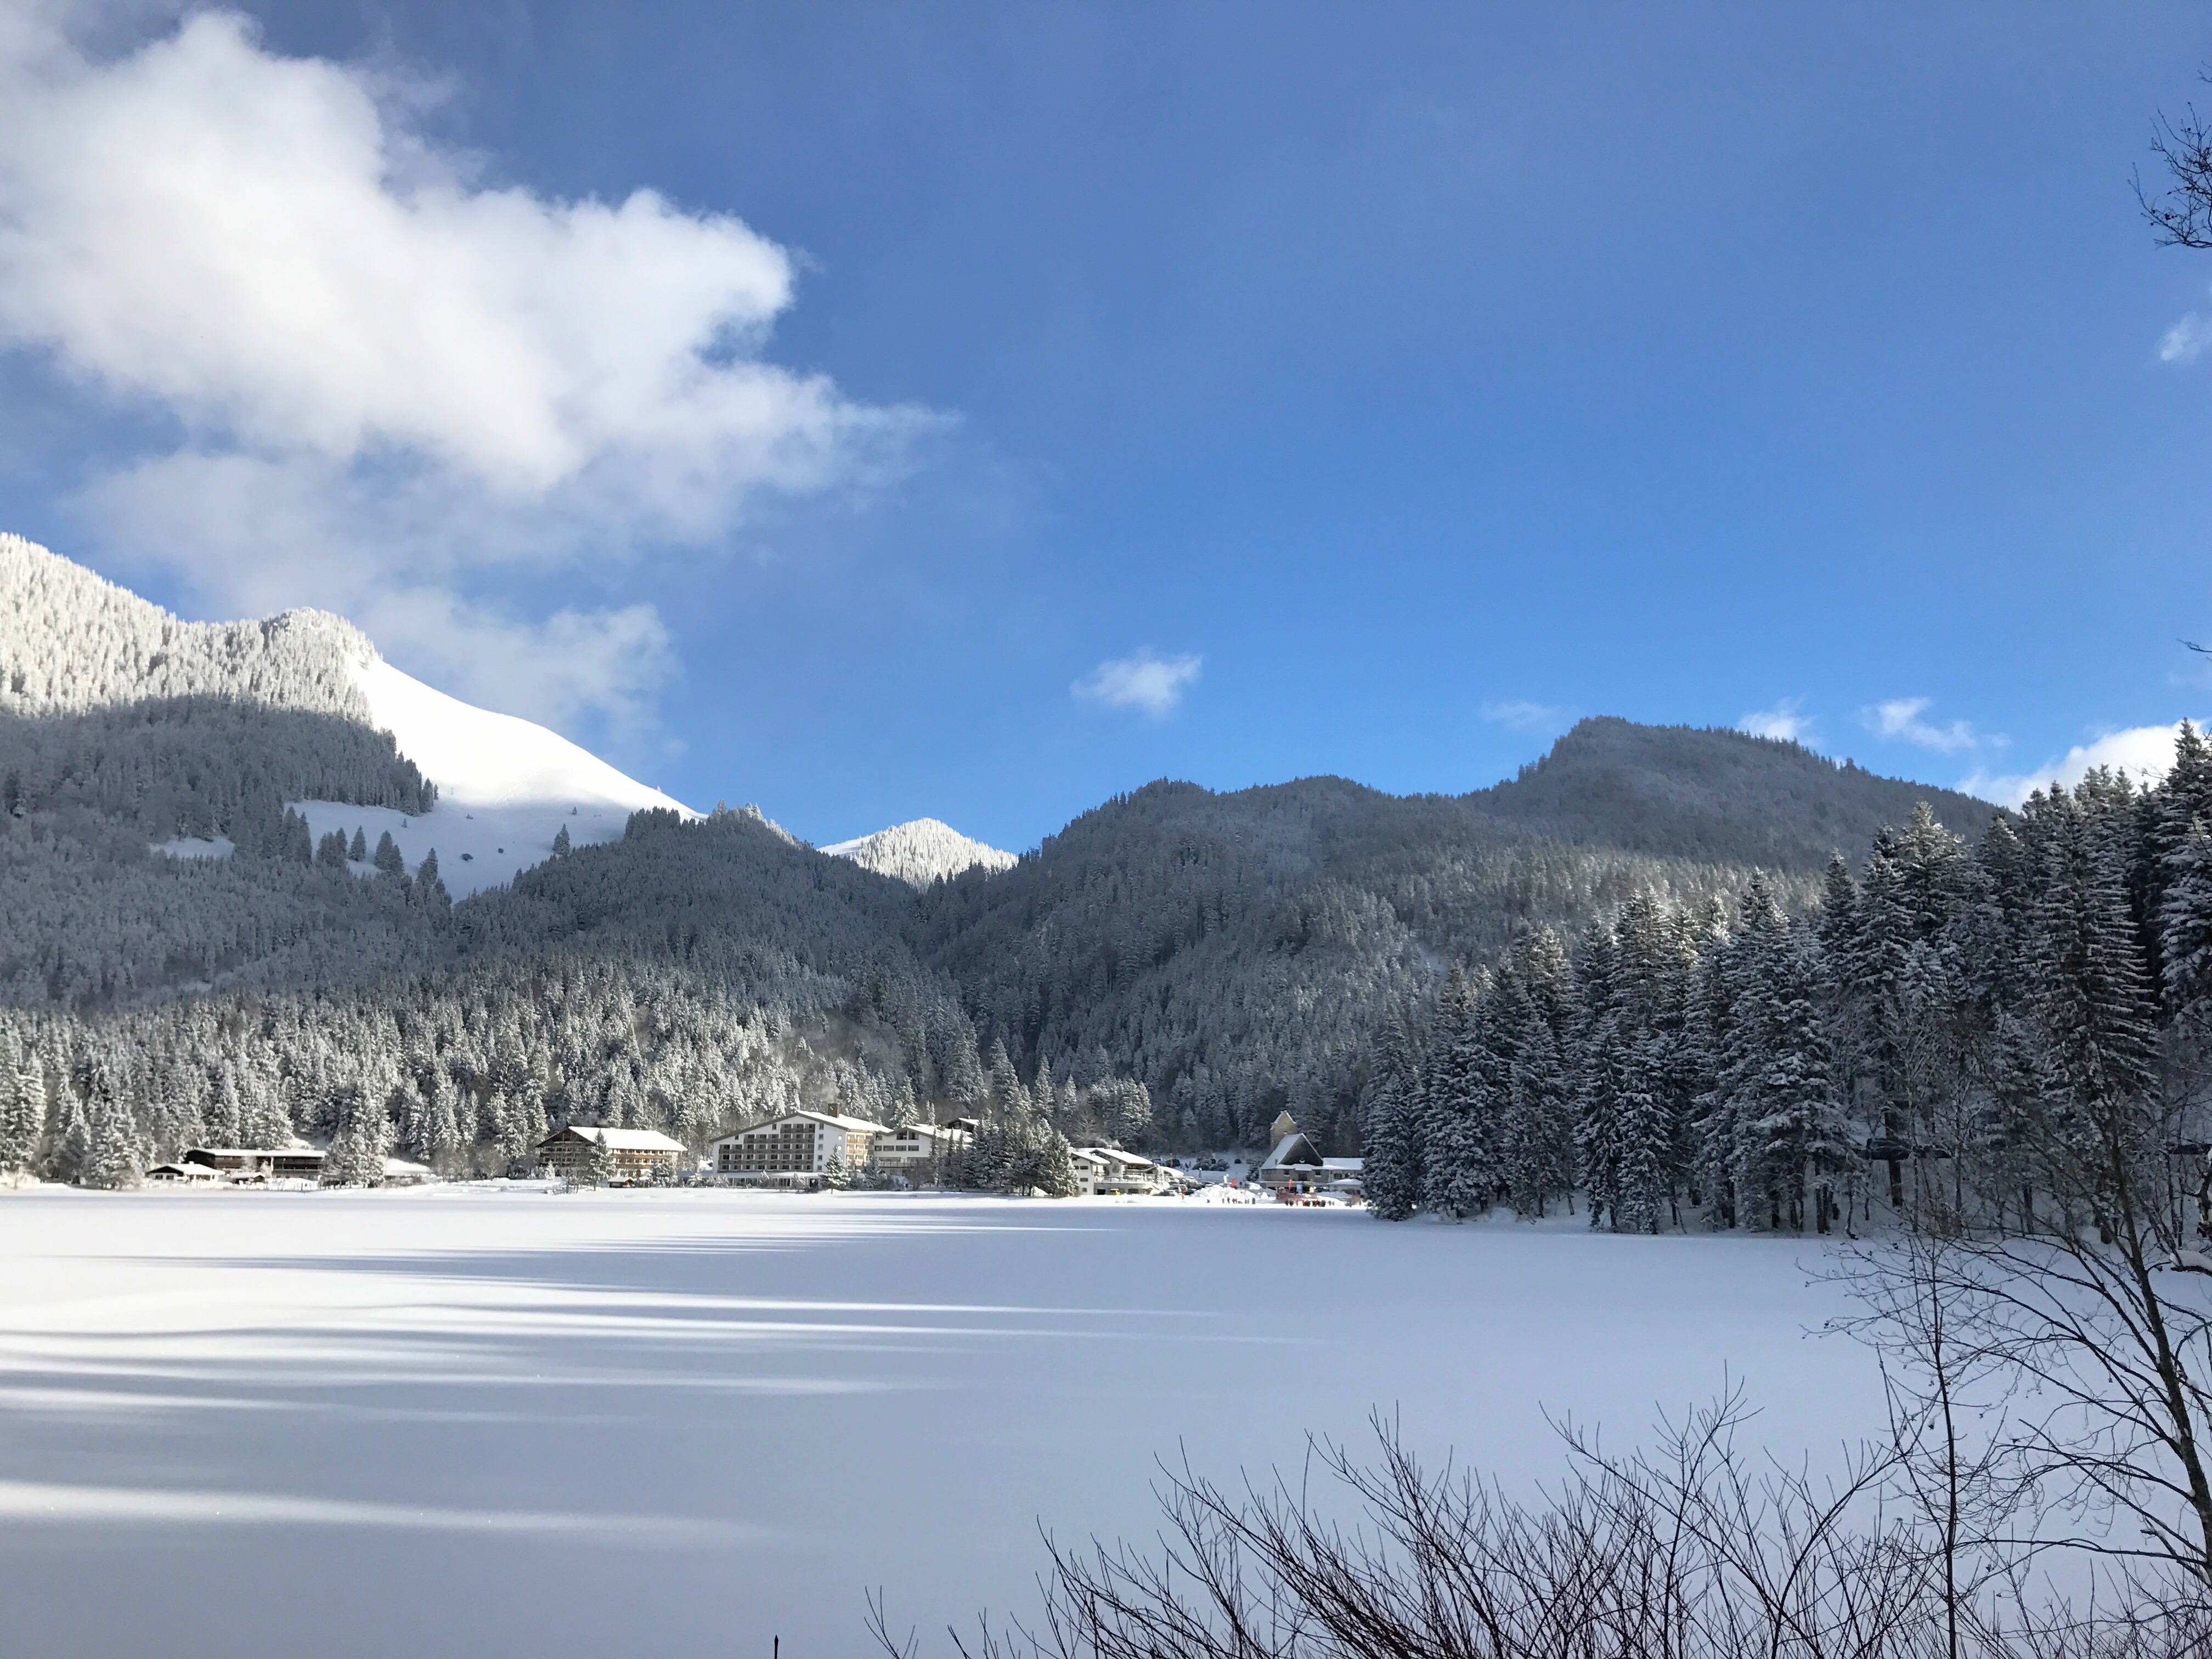
landscape, wilderness, mountain, snow, winter, lake, mountain range, ice, weather, season, ridge, alps, plateau, bavaria, piste, landform, geographical feature, mountainous landforms, geological phenomenon